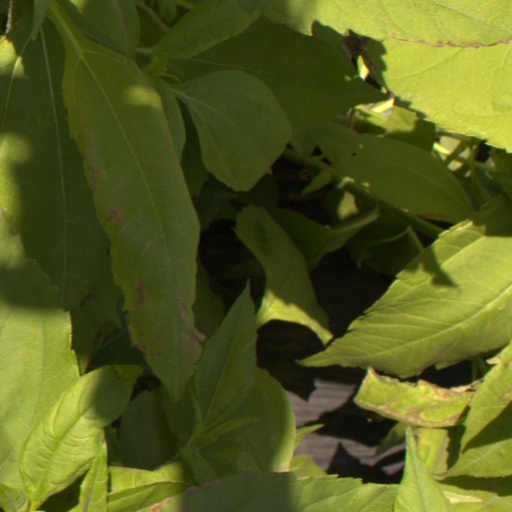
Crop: Jerusalem artichoke